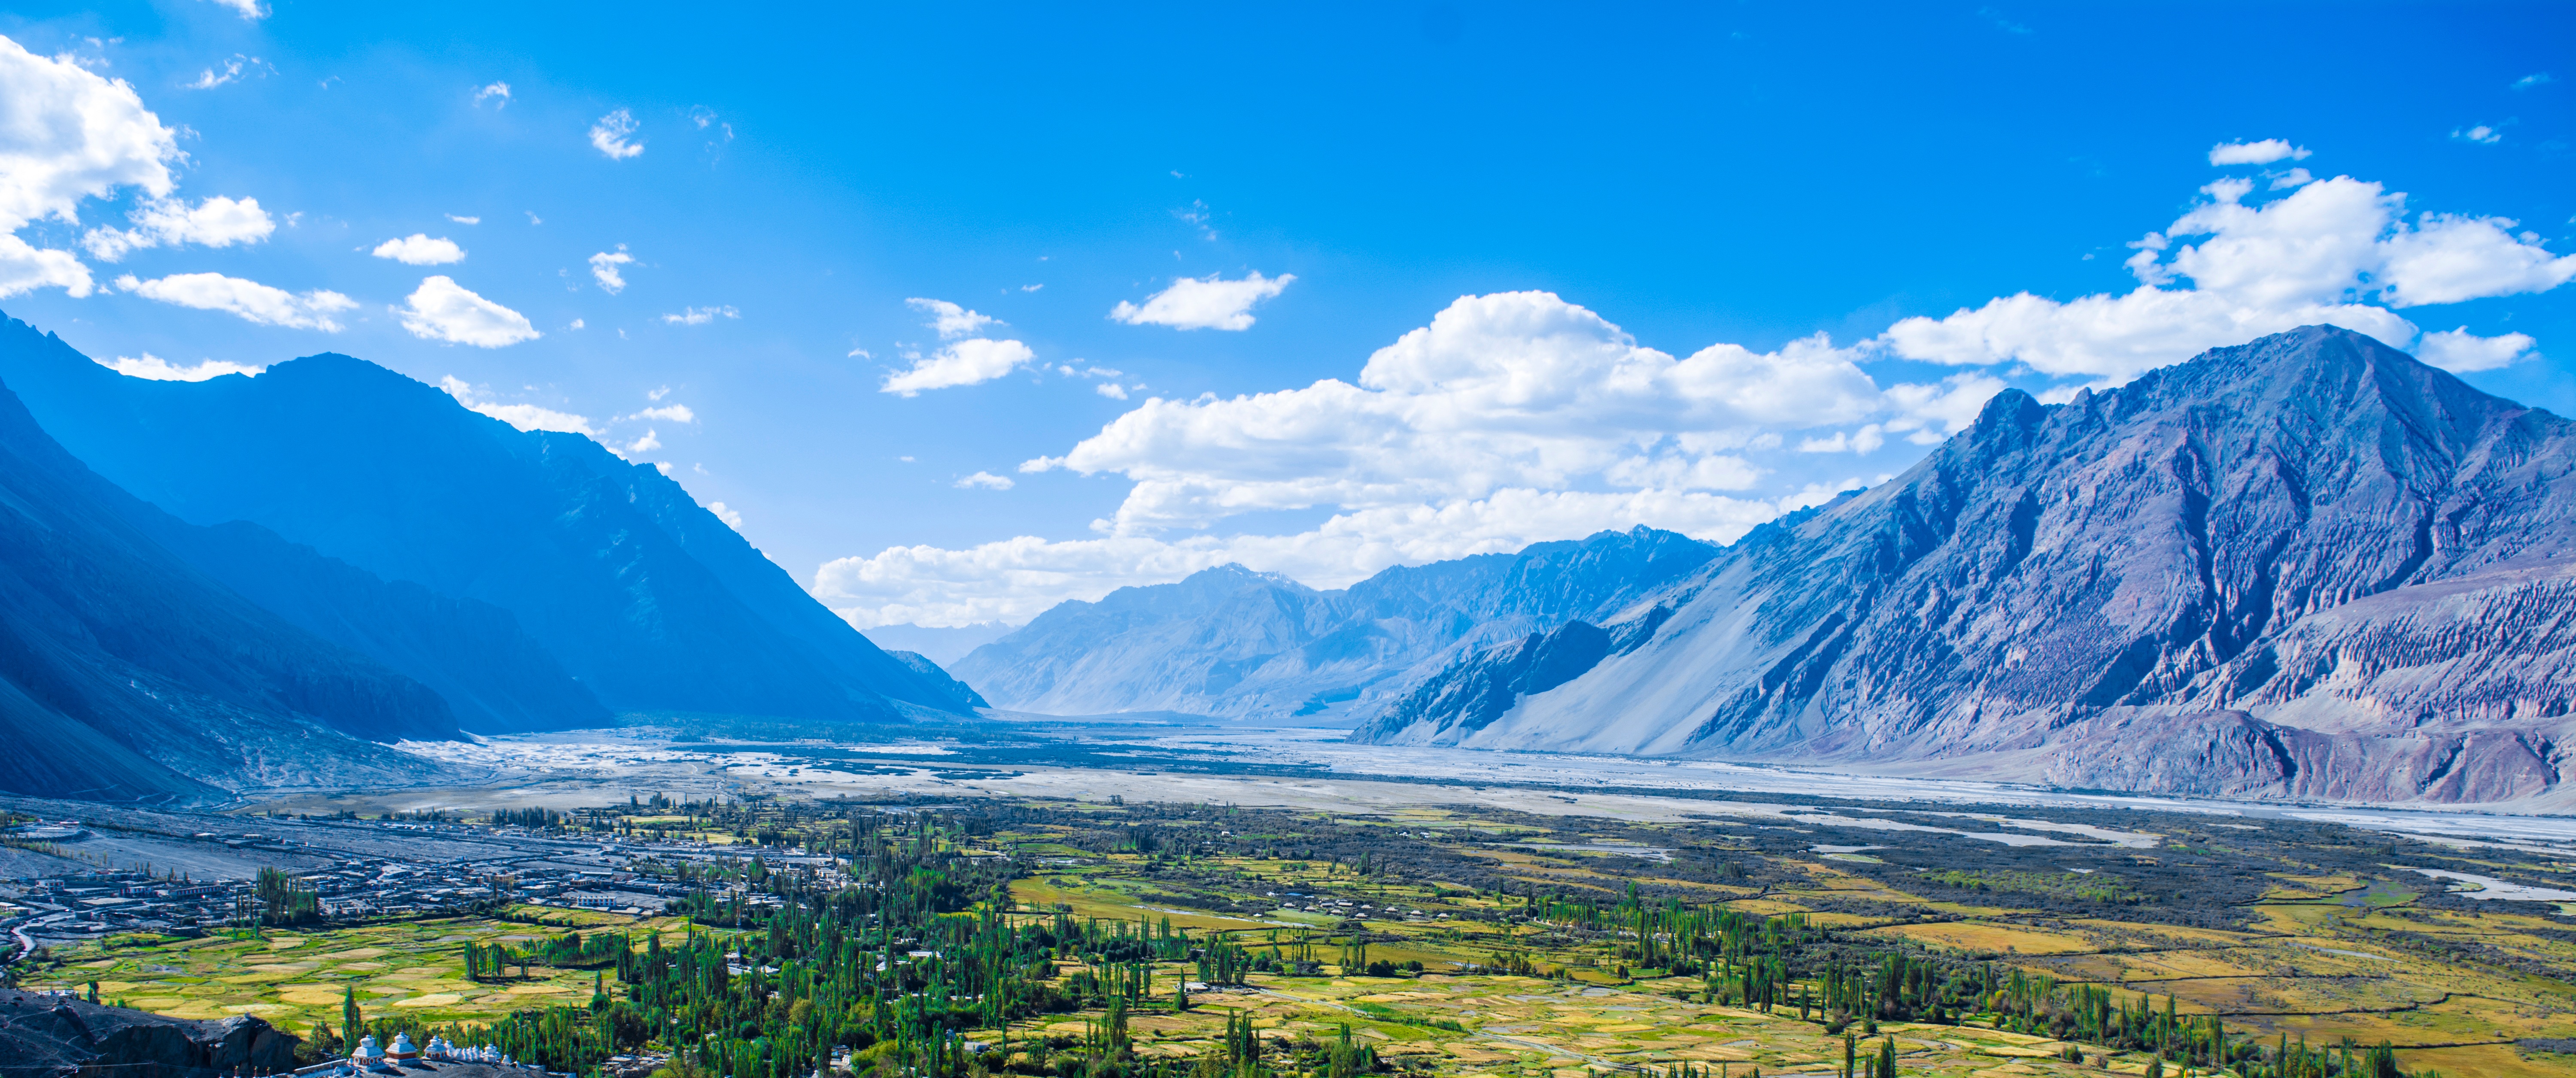
mountain, valley, mountain range, panorama, glacier, fjord, national park, massif, alps, plateau, fell, cirque, loch, landform, mountain pass, glacial lake, geographical feature, mountainous landforms, glacial landform